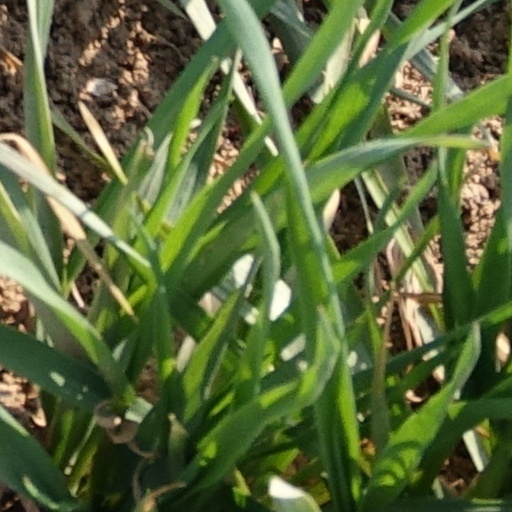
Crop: wheat